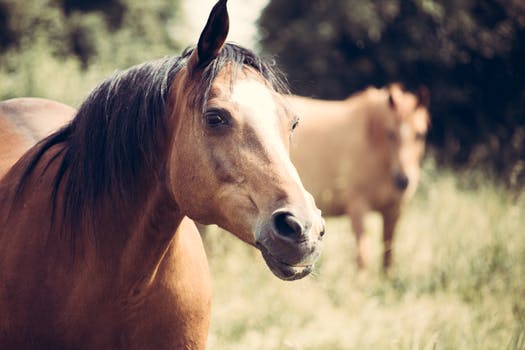
Label: No Watermark